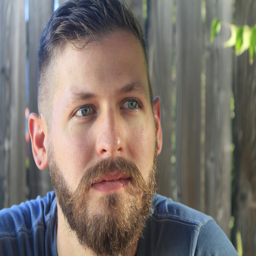
person , cartoonist and bartender with a beard .